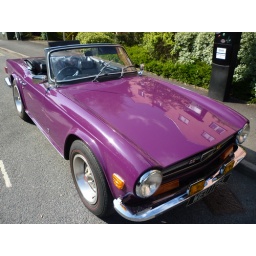
I spotted this car in Exeter